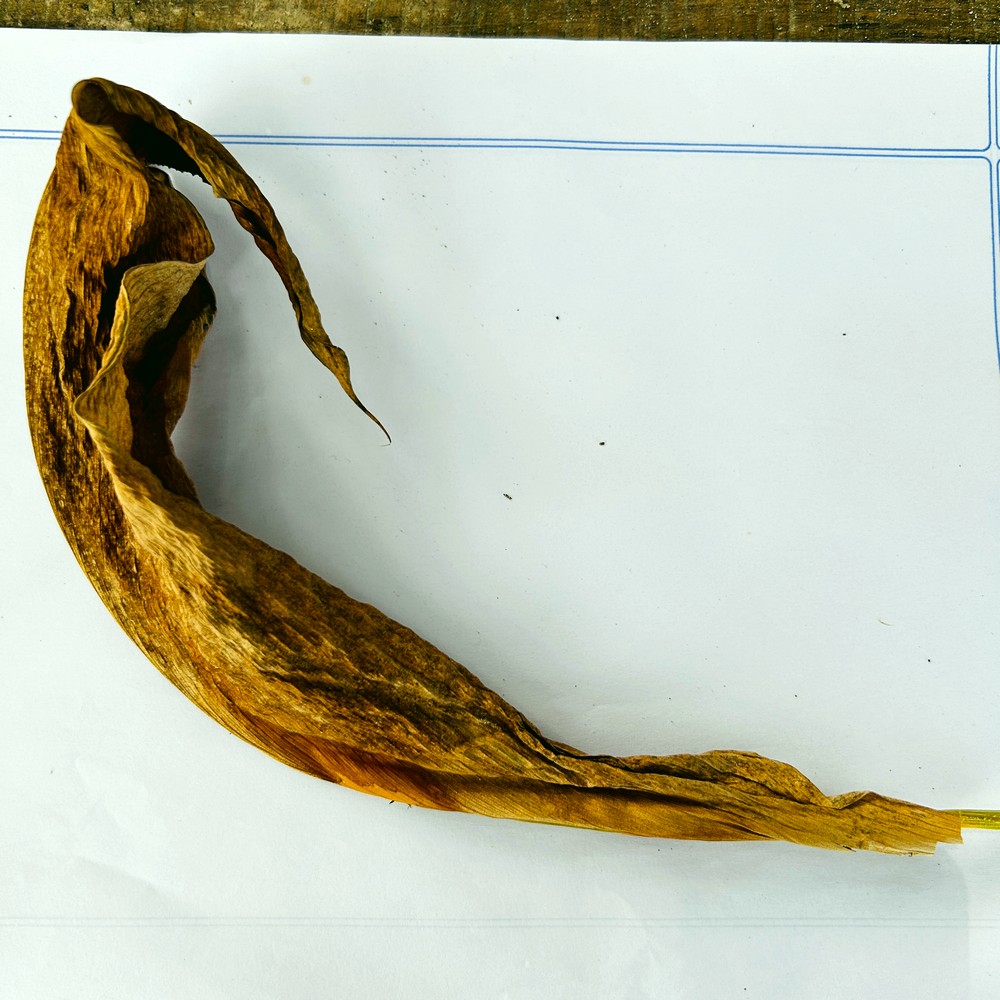
Label: Dry Leaf